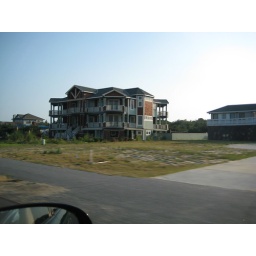
This was easily the largest beach house in all of Dare County.